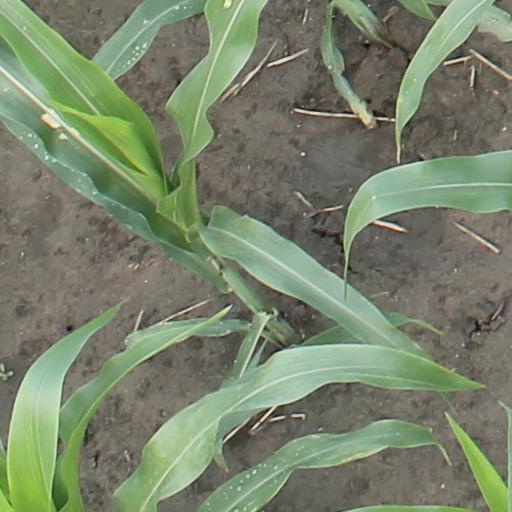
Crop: maize; corn